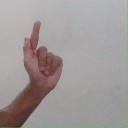
अक्षर: ळ